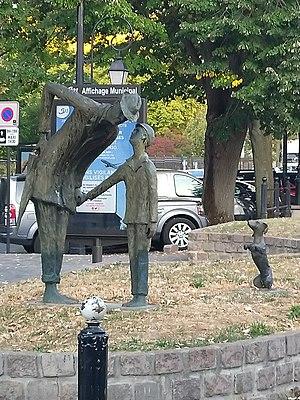
Hommage à Jacques Tati de Mélanie Quentin
Cet article recense les œuvres d'art dans l'espace public dans le Val-de-Marne, en France.